2012 Cannes Film Festival

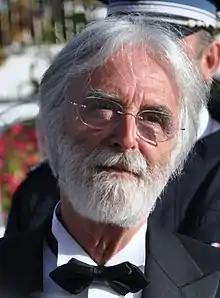
Michael Haneke, winner of the 2012 Palme d'Or

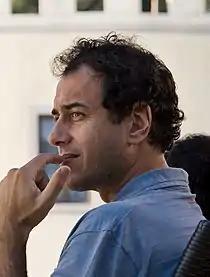
Matteo Garrone, winner of the 2012 Grand Prix

The Palme d'Or was won by the French-language film "Amour" directed by Michael Haneke. Haneke previously won the award for "The White Ribbon" in 2009. "Love" tells the story of an elderly couple preparing for death. During his acceptance speech, the director said "A very, very big thanks to my actors who have made this film. It's their film. They are the essence of this film." Moretti said that none of the winners had been selected unanimously, and described such an outcome as "a middle ground that would have pleased no one". He revealed that "Holy Motors", "Paradise: Love" and "Post Tenebras Lux" were the entries that most had divided the jury.